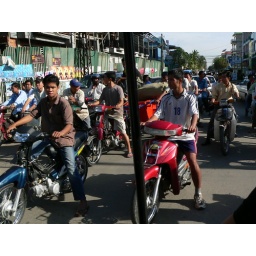
Scooters rule the roads in Cambodia.... well until a car comes.